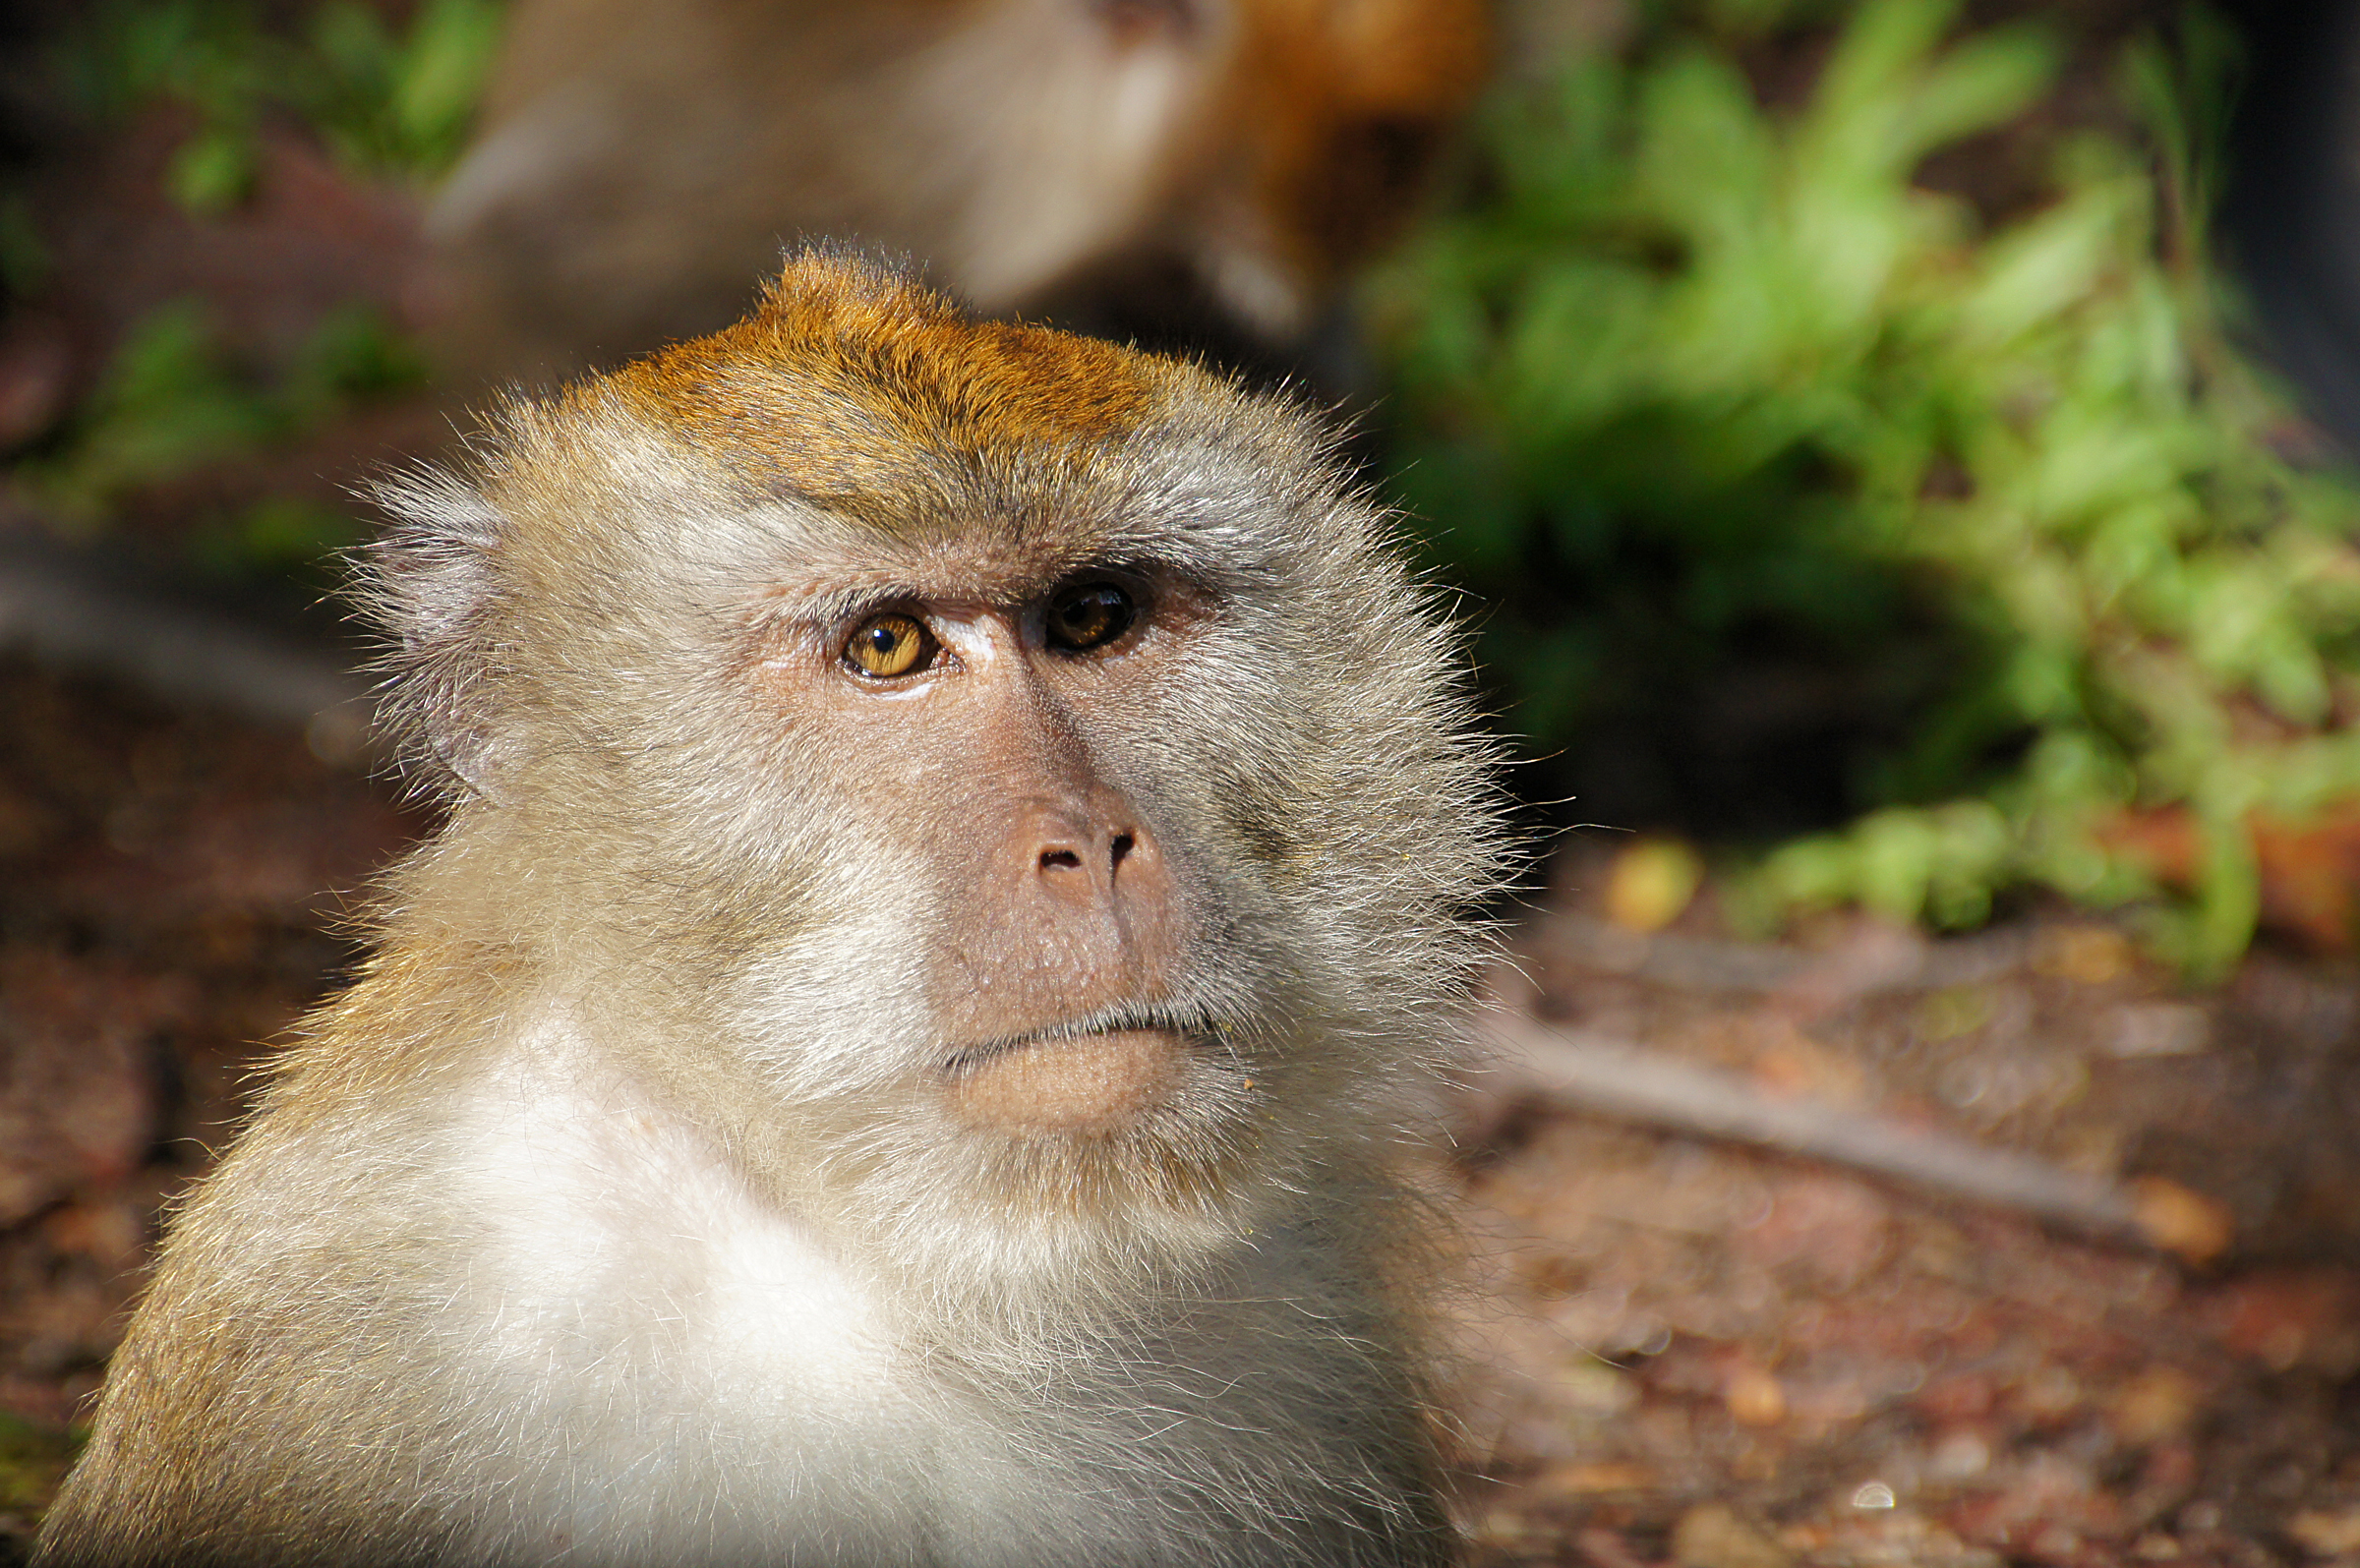
wildlife, mammal, fauna, primate, close up, vertebrate, monkeys, macaque, old world monkey